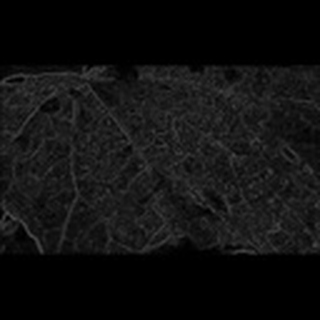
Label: cotton_powdery_mildew